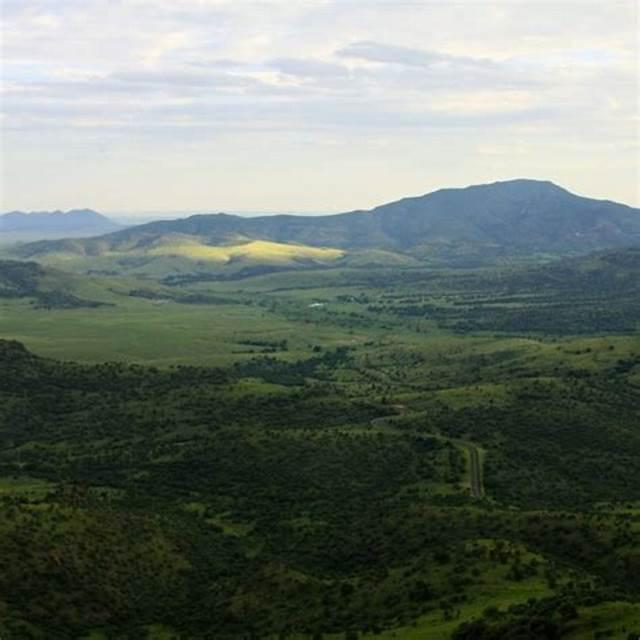
Mandhari nzuri ya asili, ya kuvutia yenye miti na vichaka vingi, ina mabonde pamoja na miinuko yenye maumbo tofautitofauti katikati kuna njia.